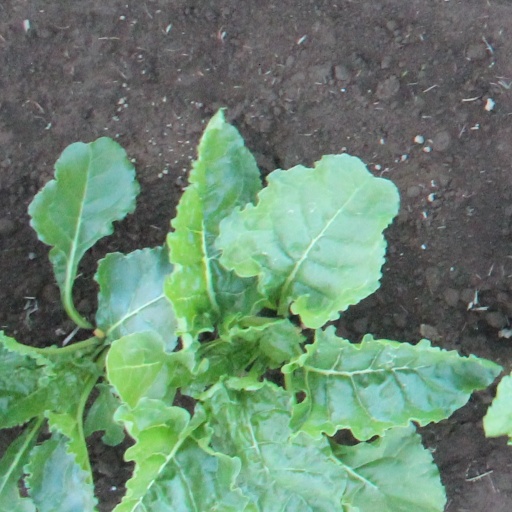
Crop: sugar beet